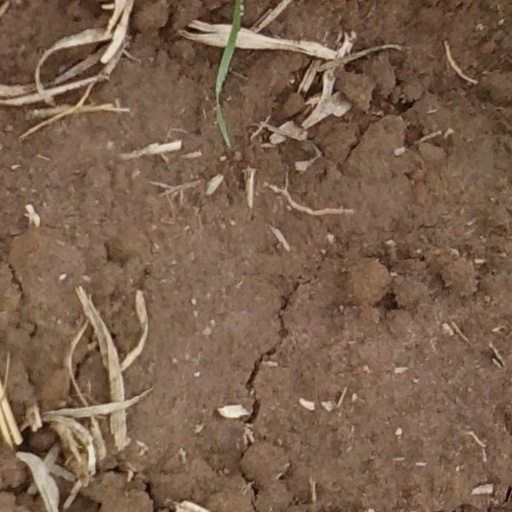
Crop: wheat